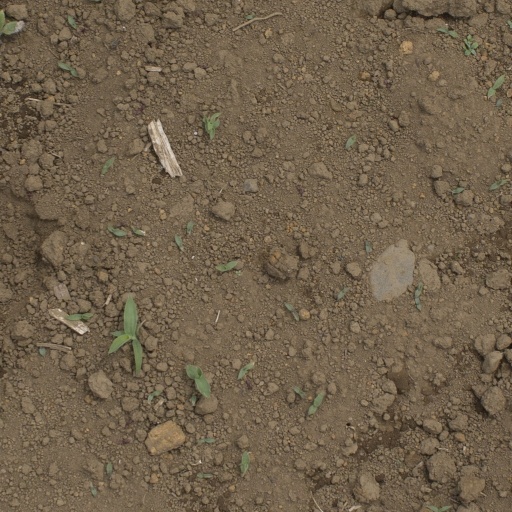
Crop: Jerusalem artichoke